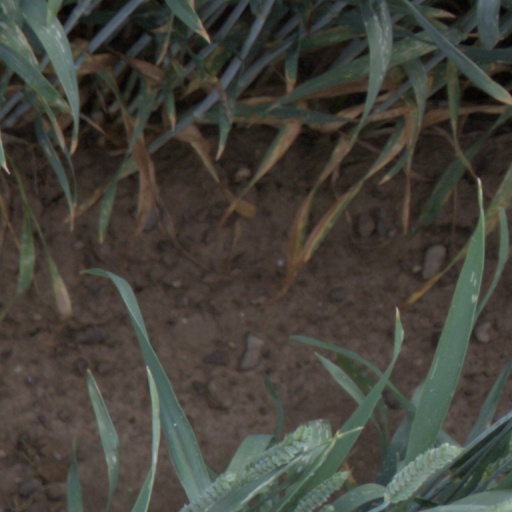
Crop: wheat